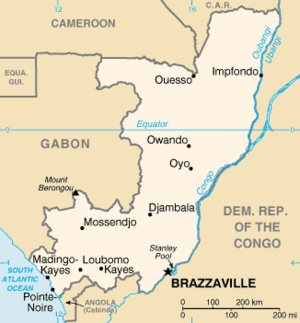
Cet article résume l’histoire de l’actuelle république du Congo de 1880 à aujourd’hui. Ce pays a acquis son indépendance le 15 août 1960. Ses autres noms à l’époque coloniale ont été Congo français puis territoire du Moyen-Congo.